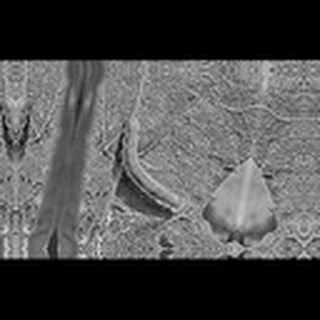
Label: cotton_army_worm